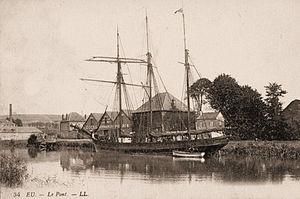
Eu est une commune française située dans le département de la Seine-Maritime en région Normandie.